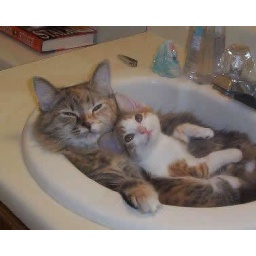
rubba dub dub 2 cats in a tub